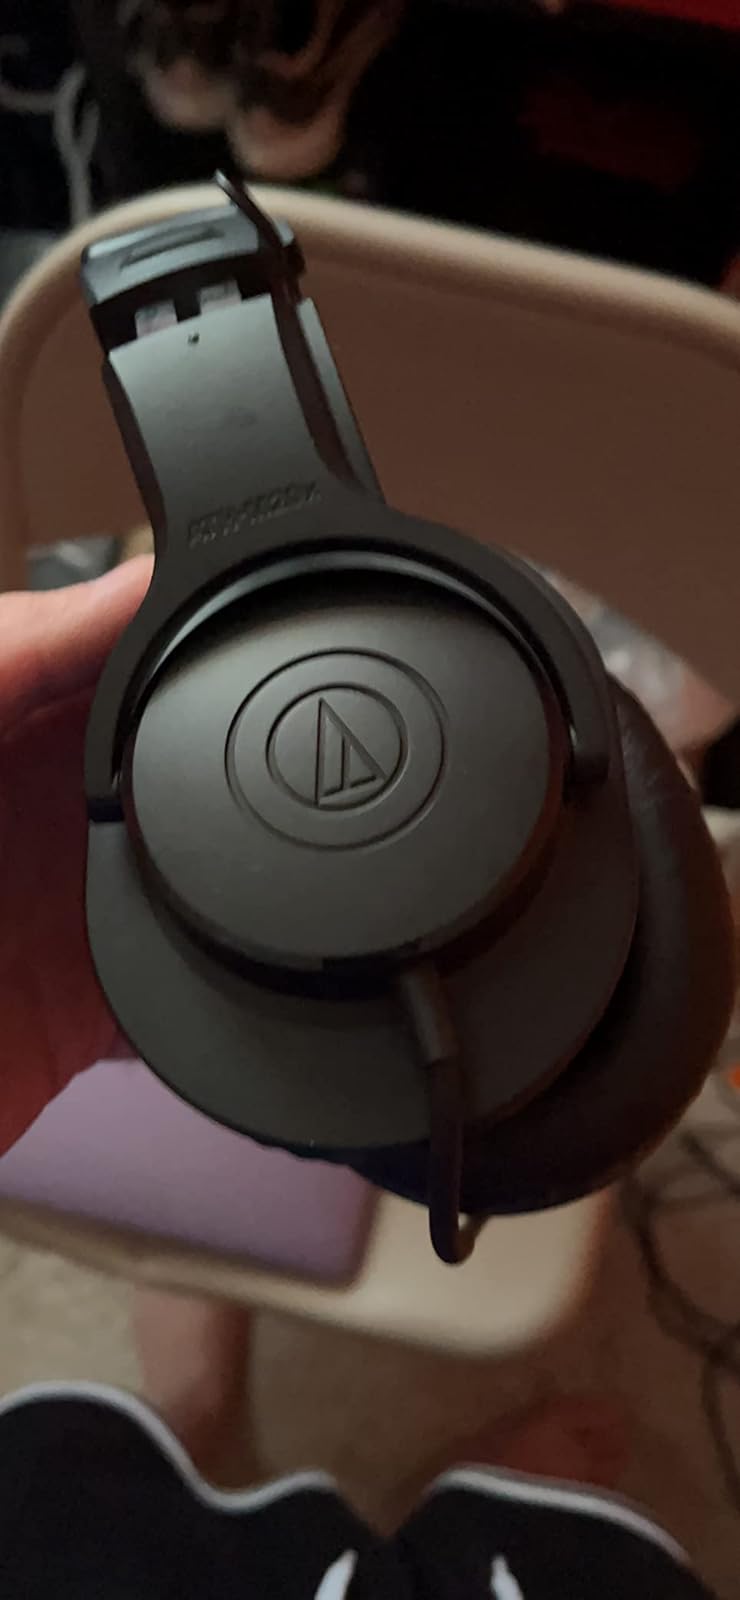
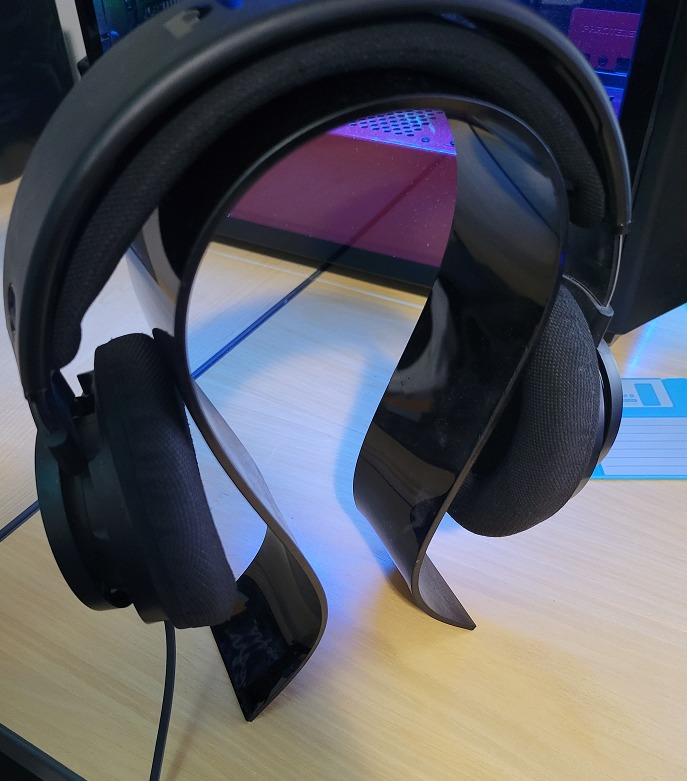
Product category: headphones
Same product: no